Carlos Latuff

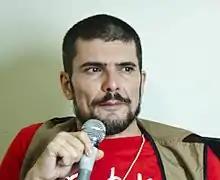
Latuff in 2012

Carlos Latuff (born 30 November 1968) is a Brazilian political cartoonist. His work deals with themes such as anti-Western sentiment, anti-capitalism, and opposition to U.S. military intervention in foreign countries. He is best known for his images depicting the Israeli–Palestinian conflict and the Arab Spring.